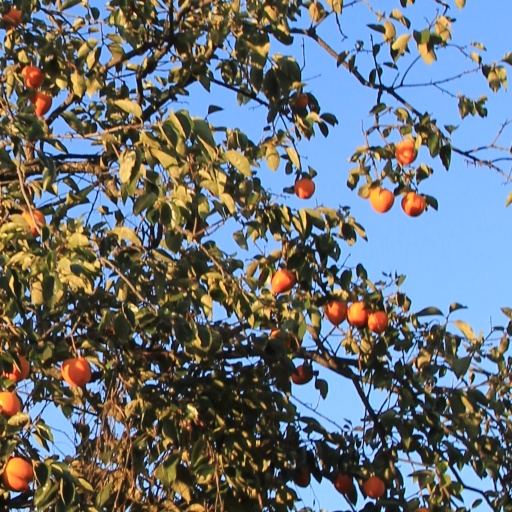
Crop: grape